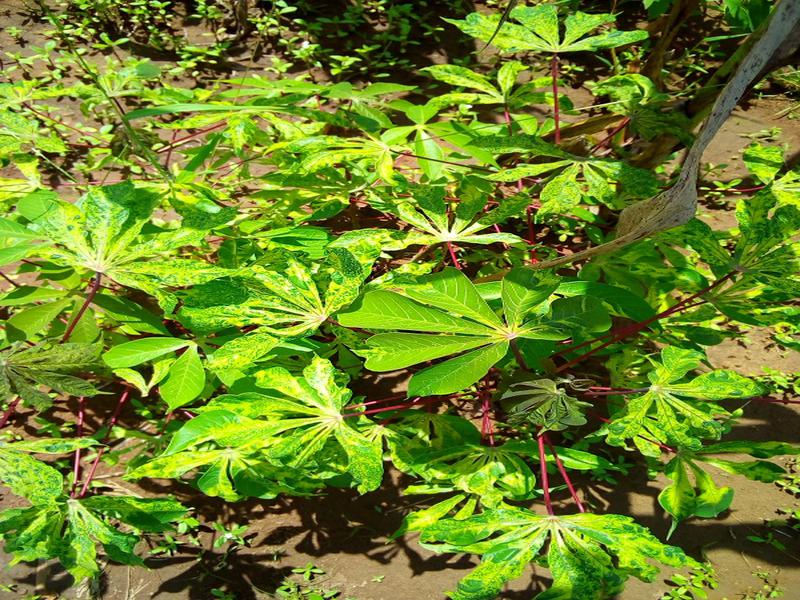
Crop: cassava
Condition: mosaic_disease